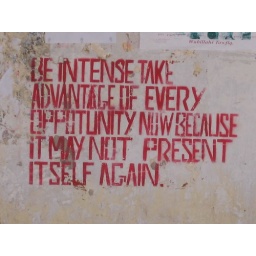
incredible stencil on wall in stone town - this is in &amp;quot;jaws corner&amp;quot; - a local kinda melting point for politicians